List of capoeira techniques

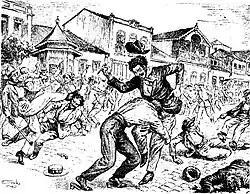
Headbutt in 19th century Rio capoeiragem.

The only significant addition to capoeira, aside from engolo core, was headbutting, a common African practice in the Americas. Headbutts became prominent in street-fighting capoeiragem due to their effectiveness, but remained relatively infrequent in the game. In modern capoeira, headbutts are used more as a defensive tactic to keep a dangerously close opponent at bay rather than as a prominent technique.